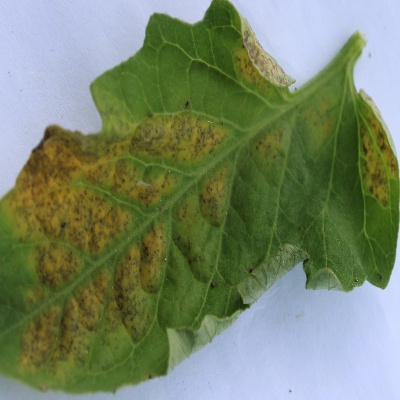
Crop: Tomato
Condition: septoria leaf spot